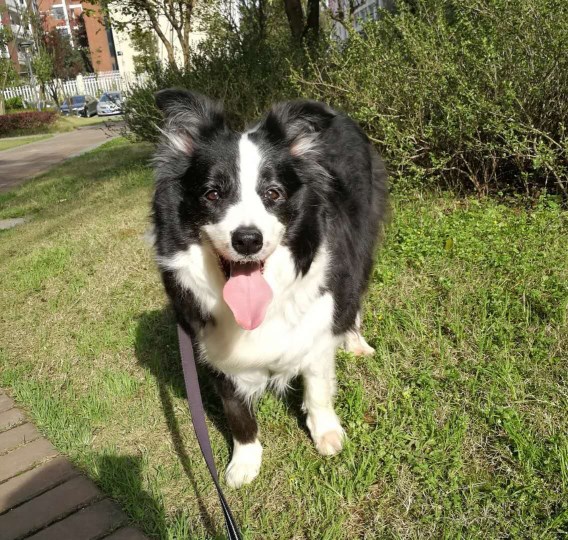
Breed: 2594-n000109-Border_collie